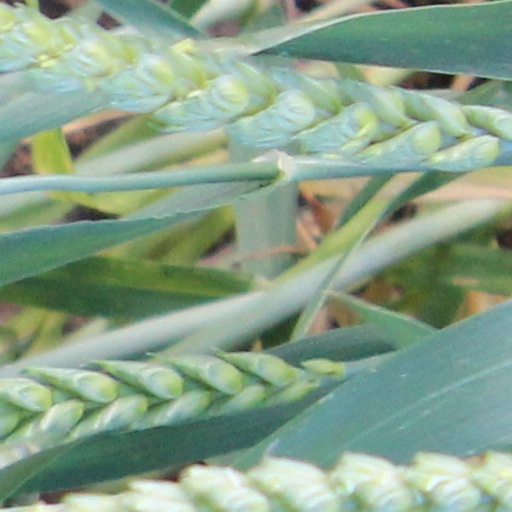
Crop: wheat